List of legendary kings of Sweden

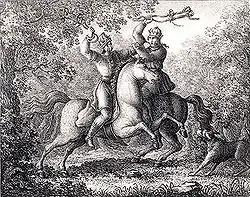
"Alaric and Eric kills each other with their bridle bits" (1830) by Hugo Hamilton

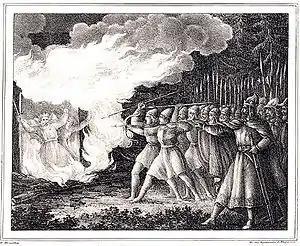
"King Ingjald Illready burns six petty kings" (1830) by Hugo Hamilton

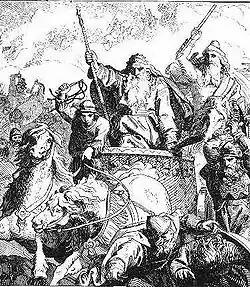
Harald Wartooth at the Battle of Bråvalla by Lorenz Frølich (19th century)

Sturluson's "Ynglinga saga" was created far too late to serve as a reliable source in regards to the events and kings it describes, being separated from the earliest ones by several centuries. "Ynglinga saga" appears to have been based on an earlier scaldic poem, "Ynglingatal", which is quoted at length by Snorri. "Ynglingatal" is not a reliable source either, though traditionally believed to have been composed at the end of the 9th or beginning of the 10th century, it might be from as late as the 12th century. Sturluson would have had access to older (now lost) manuscripts when writing the "Ynglinga saga", but this does not necessarily corroborate anything that appears in the "Ynglinga saga" as true. What is genuine history and what is myth and legend is today impossible to determine, and everything contained in the saga must as such be regarded as legendary, if not fictional. Modern scholarship does not see sagas such as the "Ynglinga saga" as good sources for genuine historical information. As a historical source, the "Ynglinga saga" is much better used as a source on historiography and society during Sturluson's own time than as a source on Sweden's early history.